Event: Nepal Earthquake
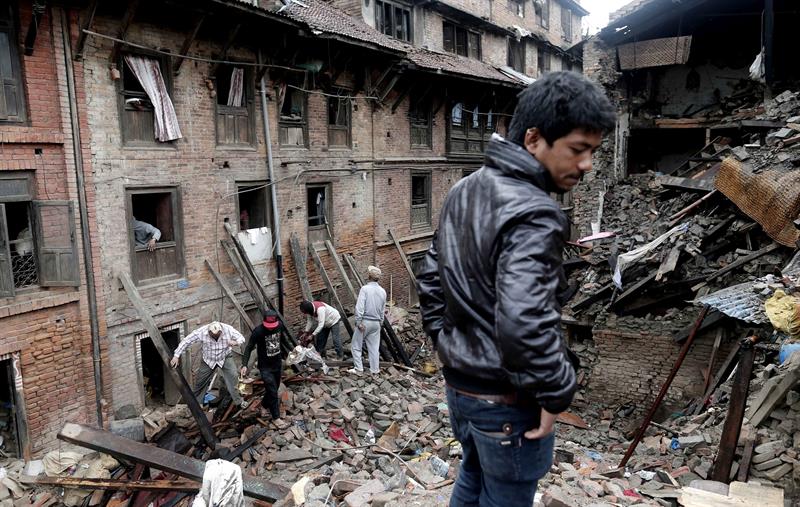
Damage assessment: damage